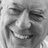
Emotion: happy